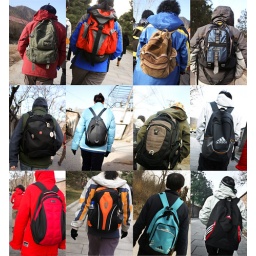
you can tell so much about a person by the bag she/he carries